Curculin

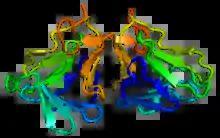
A curculin homodimer. From .

Curculin or neoculin is a sweet protein complex that was discovered and isolated in 1990 from the fruit of "Curculigo latifolia" (Hypoxidaceae). Like miraculin, curculin exhibits taste-modifying activity; however, unlike miraculin, it also exhibits a sweet taste by itself. After consumption of curculin, water and sour solutions taste sweet.